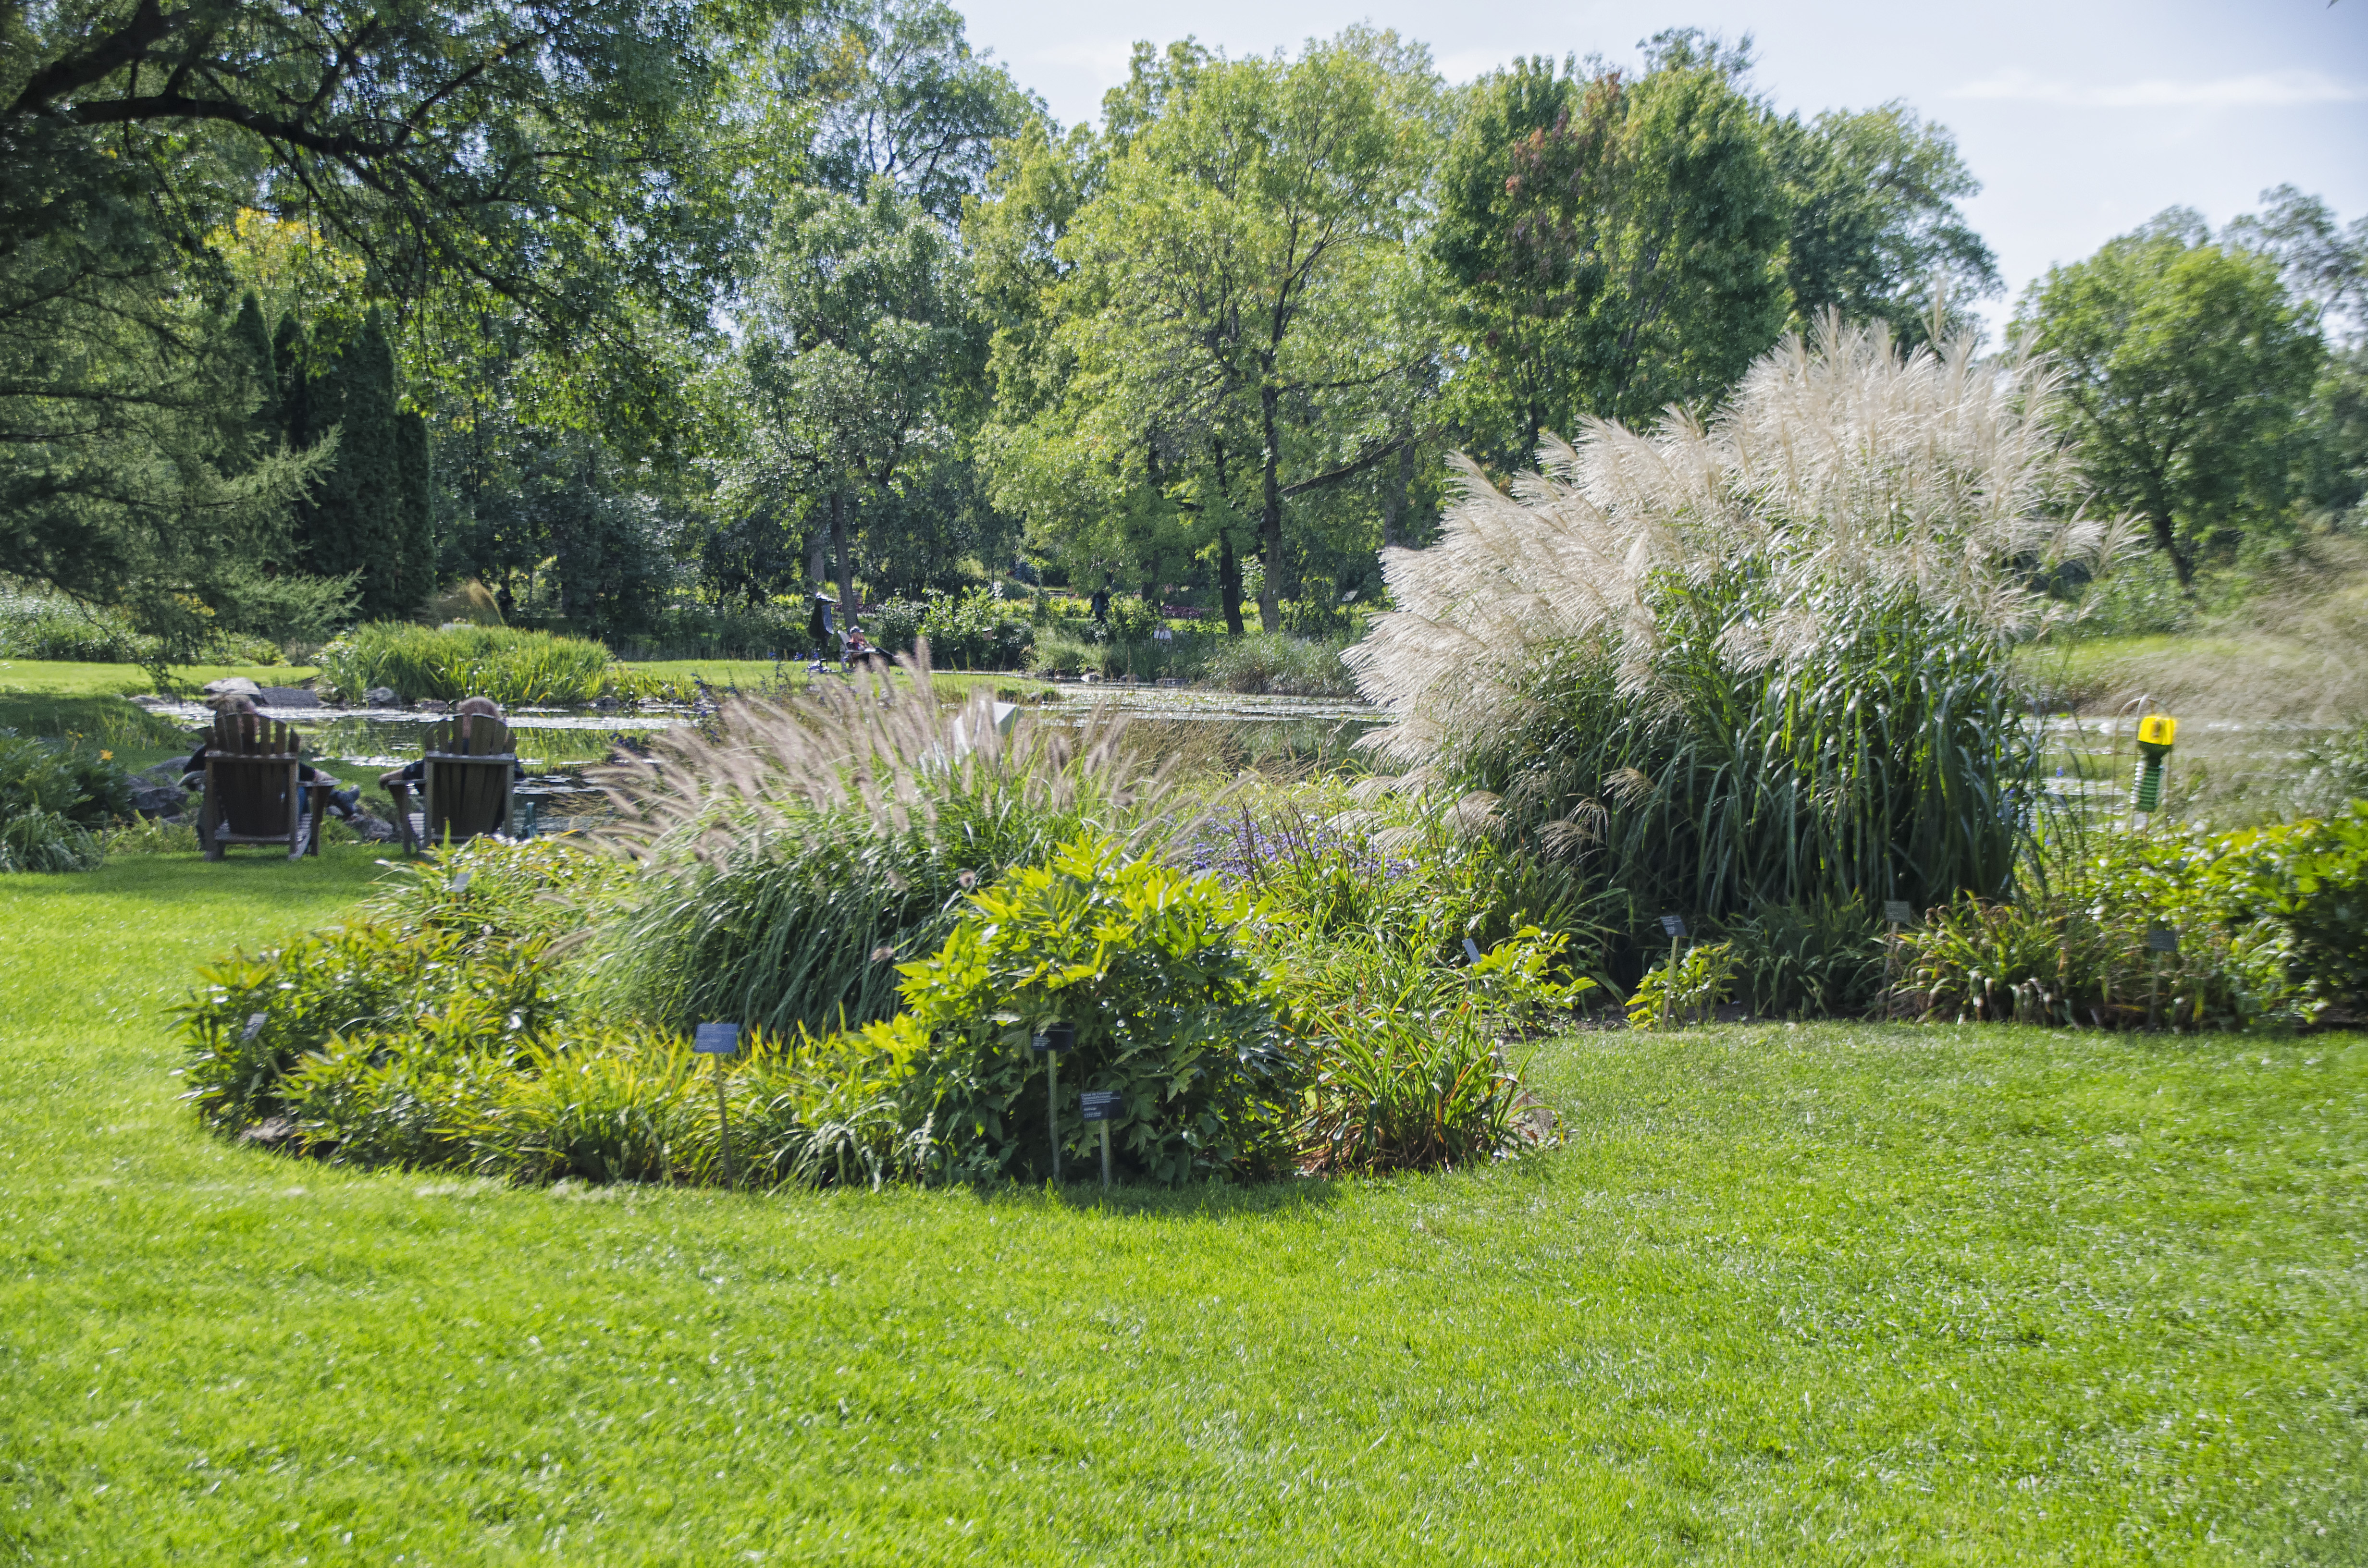
grass, field, lawn, meadow, flower, city, pasture, backyard, botany, garden, de, of, canada, shrub, plantation, botanical garden, estate, quebec, montreal, woodland, yard, ville, rural area, landscape architect